Marino Sanuto the Elder

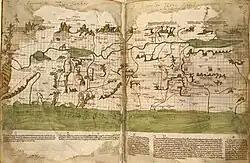
Map of the Holy Land by Marino Sanuto, drawn in 1320

For much of his life, Sanuto was a zealous advocate for a crusade to recapture the Holy Lands. Impetus for his interest in this cause is not entirely clear. Perhaps, like many Europeans, he was shocked by the sudden and unexpected fall of Acre to Muslim forces not long after his visit to the city. He may also have been influenced by his patron, Ricardo of Siena, a well-known proponent of a new crusade.